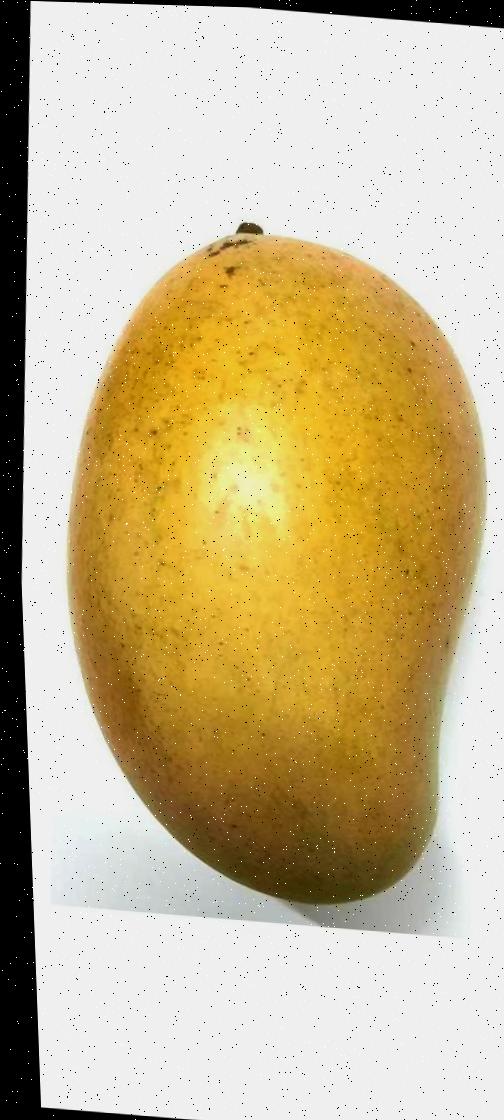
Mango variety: Shada